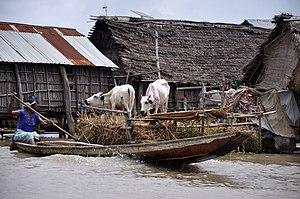
L'agriculture est la première source de richesse du Bénin. Les services constituent le secteur le plus important de l'économie béninoise et sont suivis par l'agriculture. Elle contribue pour 32,7 % en moyenne au PIB, 75 % aux recettes d’exportation, 15 % aux recettes de l’État et fournit environ 70 % des emplois. Elle contribue aussi et surtout à assurer la sécurité alimentaire du pays.